Ghislaine Maxwell

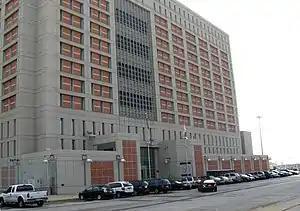
Metropolitan Detention Center, Brooklyn

Accounts differ on when Maxwell first met American financier Jeffrey Epstein. According to Epstein's former business partner, Steven Hoffenberg, Robert Maxwell introduced his daughter to Epstein in the late 1980s. "The Times" reported that Maxwell met Epstein in the early 1990s at a New York party following "a difficult break-up with Count Gianfranco Cicogna Mozzoni" (1962–2012) of the CIGA Hotels clan. Maxwell and Epstein were associated with each other by February 1993. In 1995, Maxwell and Epstein were guests of honour on a cruise organised by Lindsay Fox who had invited Rodney Adler and wife Lindi as well as James Packer and then-girlfriend Deni Hines.